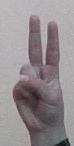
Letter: taa